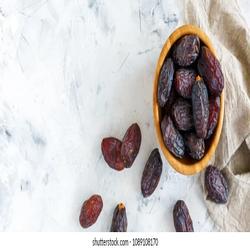
Label: Dates